Mao Zedong

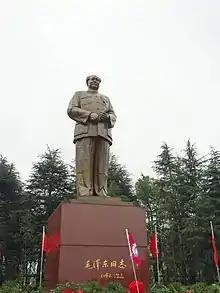
Mao Zedong Square at Shaoshan

During the early 1960s, Mao became concerned with the nature of post-1959 China. He saw that the old ruling elite was replaced by a new one. He was concerned that those in power were becoming estranged from the people they were to serve. Mao believed that a revolution of culture would unseat and unsettle the "ruling class" and keep China in a state of "continuous revolution" that, theoretically, would serve the interests of the majority, rather than a tiny and privileged elite.